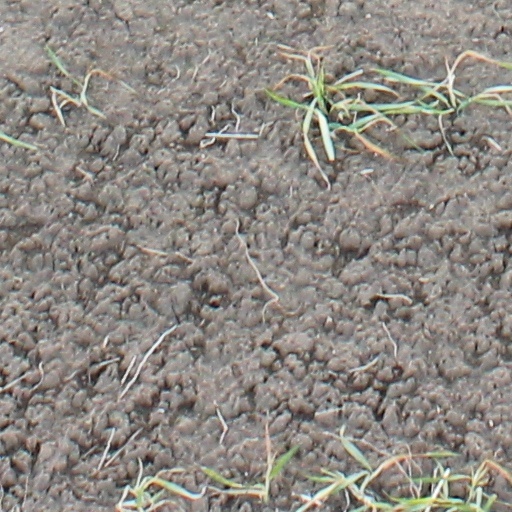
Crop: wheat